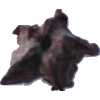
Label: carambola